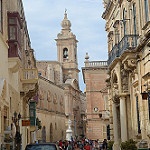
Label: street